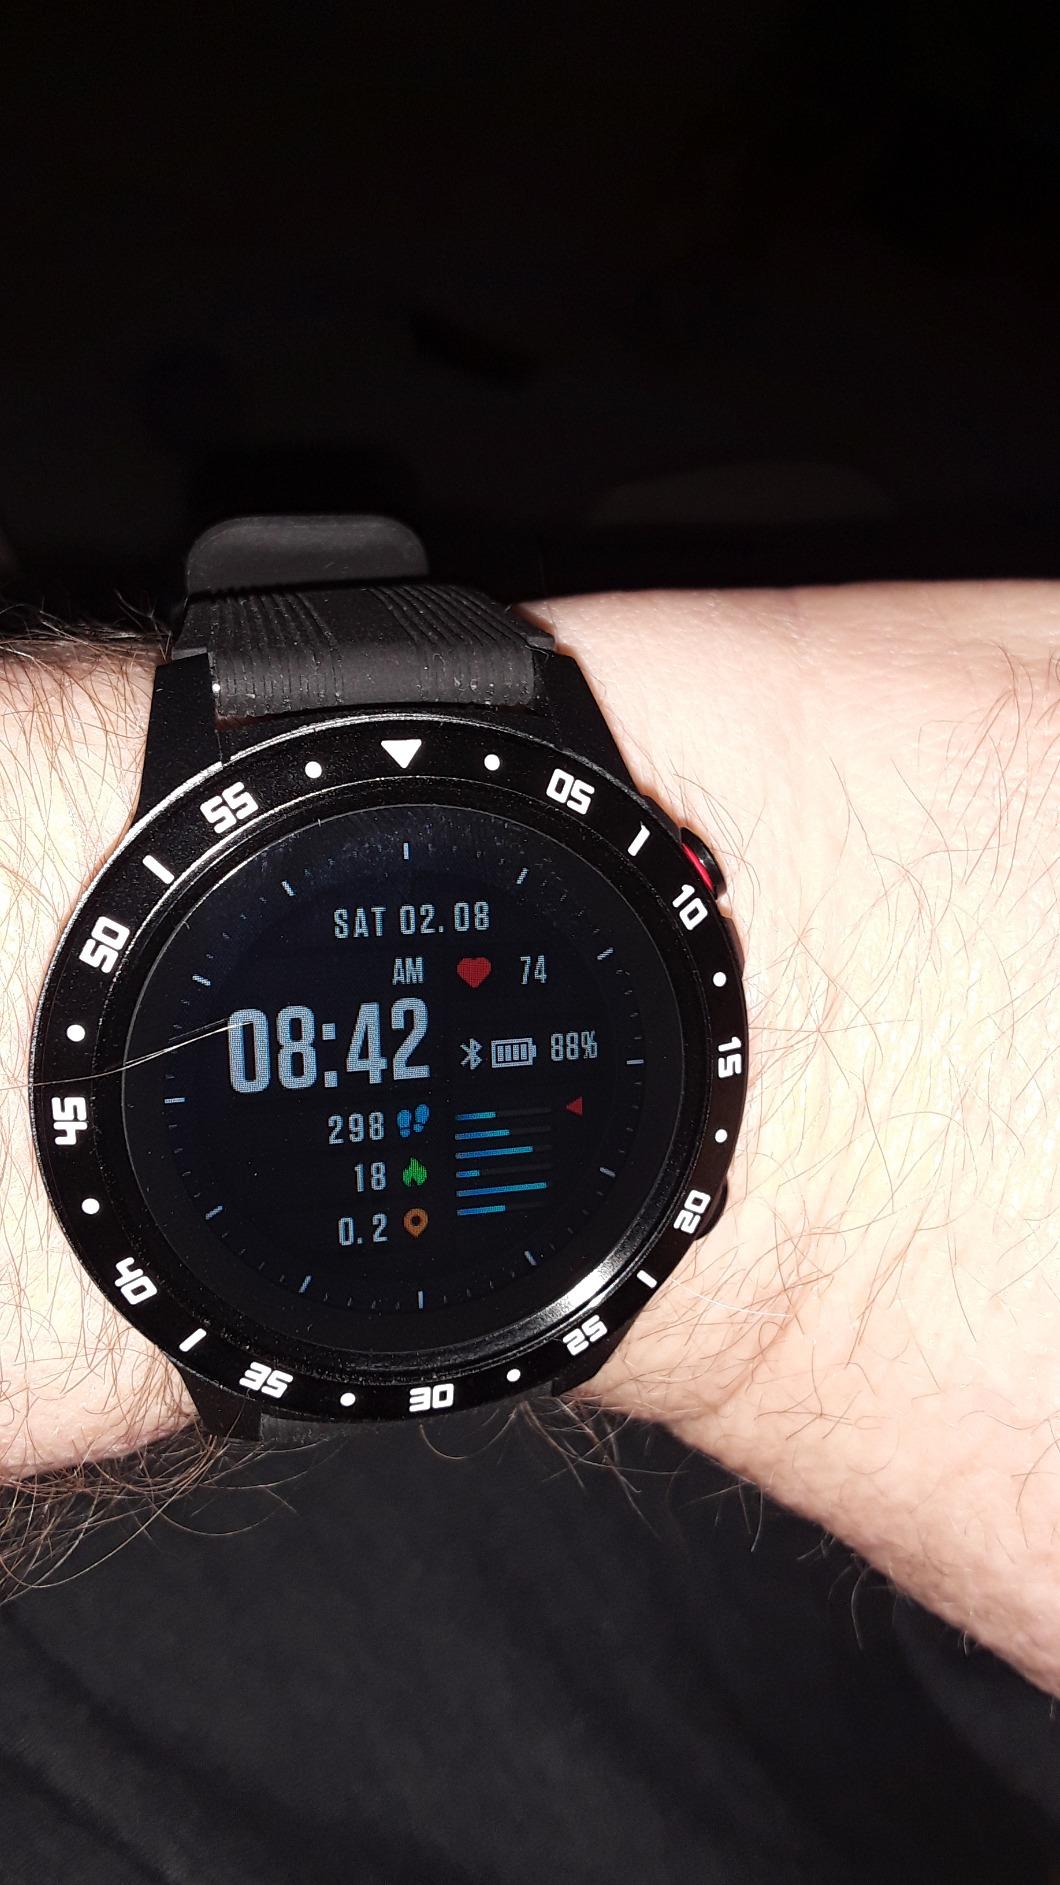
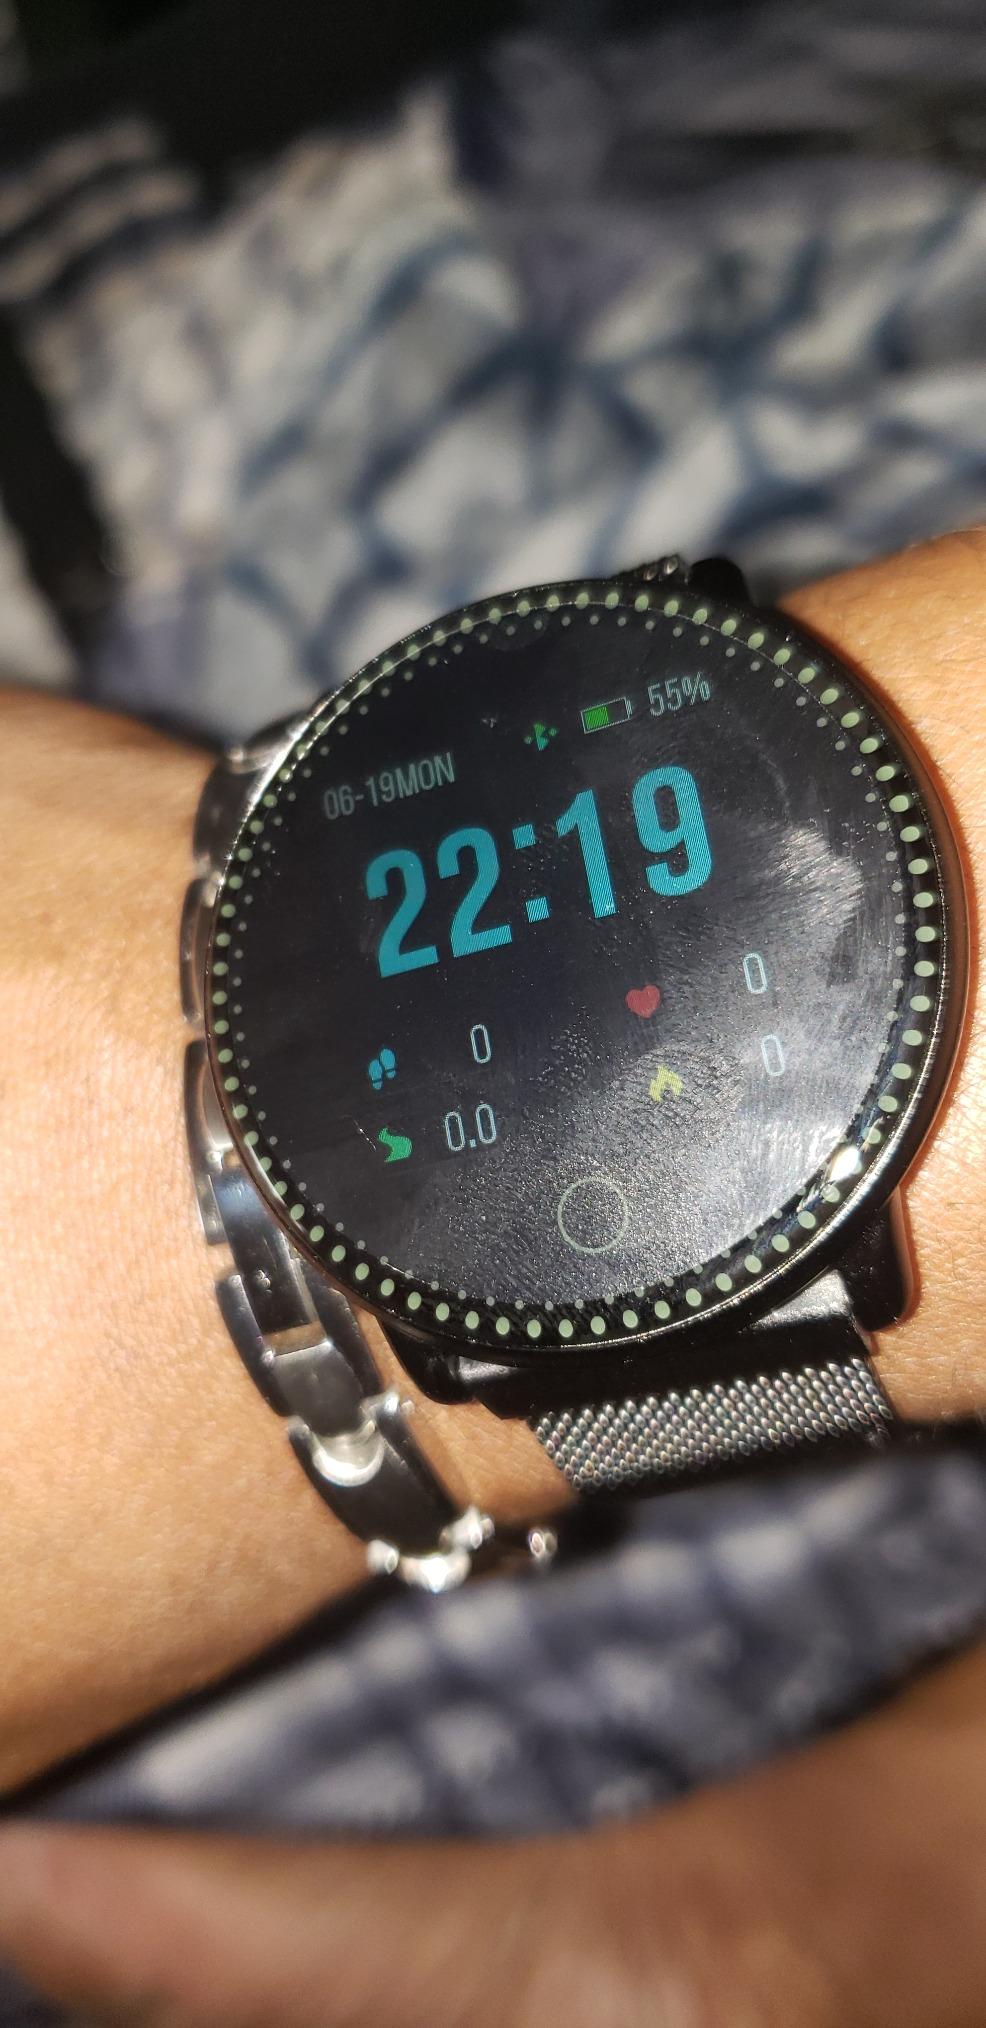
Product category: smartwatch
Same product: no